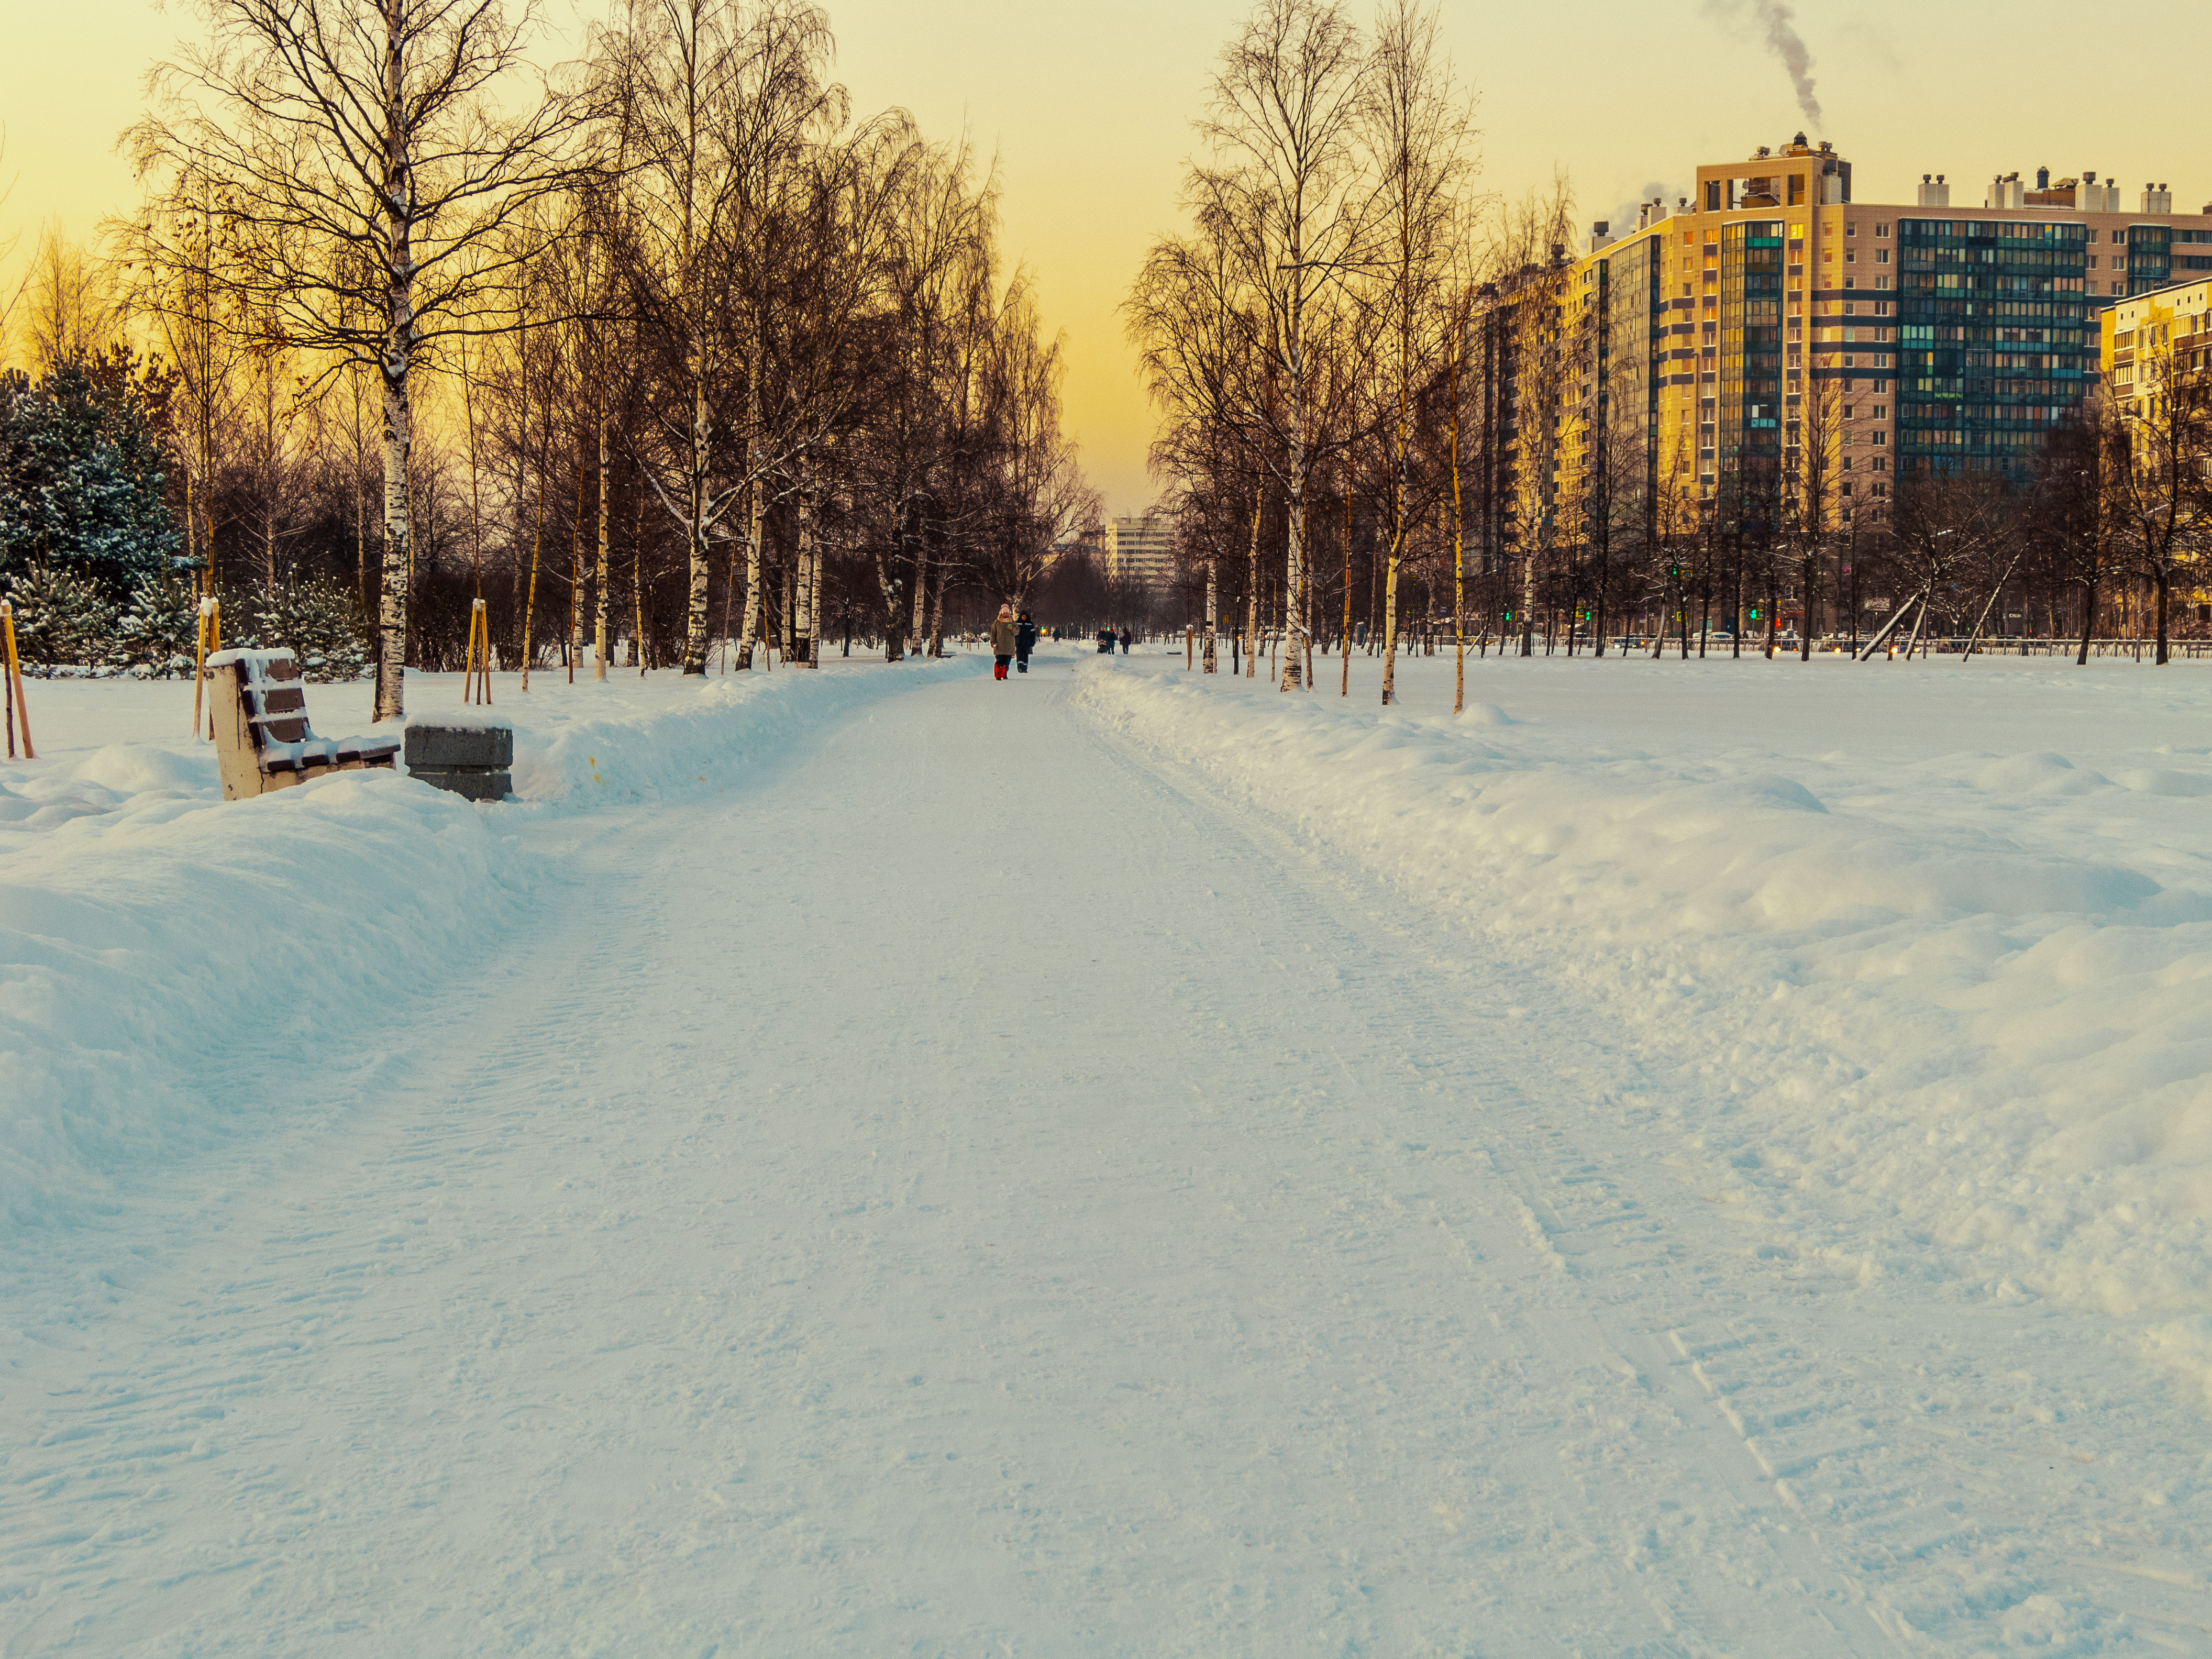
images, sky, plant, building, snow, branch, natural landscape, tree, freezing, landscape, wood, asphalt, road, Tints and shades, road surface, horizon, house, event, frost, city, winter, twig, conifer, street, forest, recreation, suburb, evening, grove, precipitation, leisure, grass, lane, fir, pine, bench, pine family, winter storm, ice